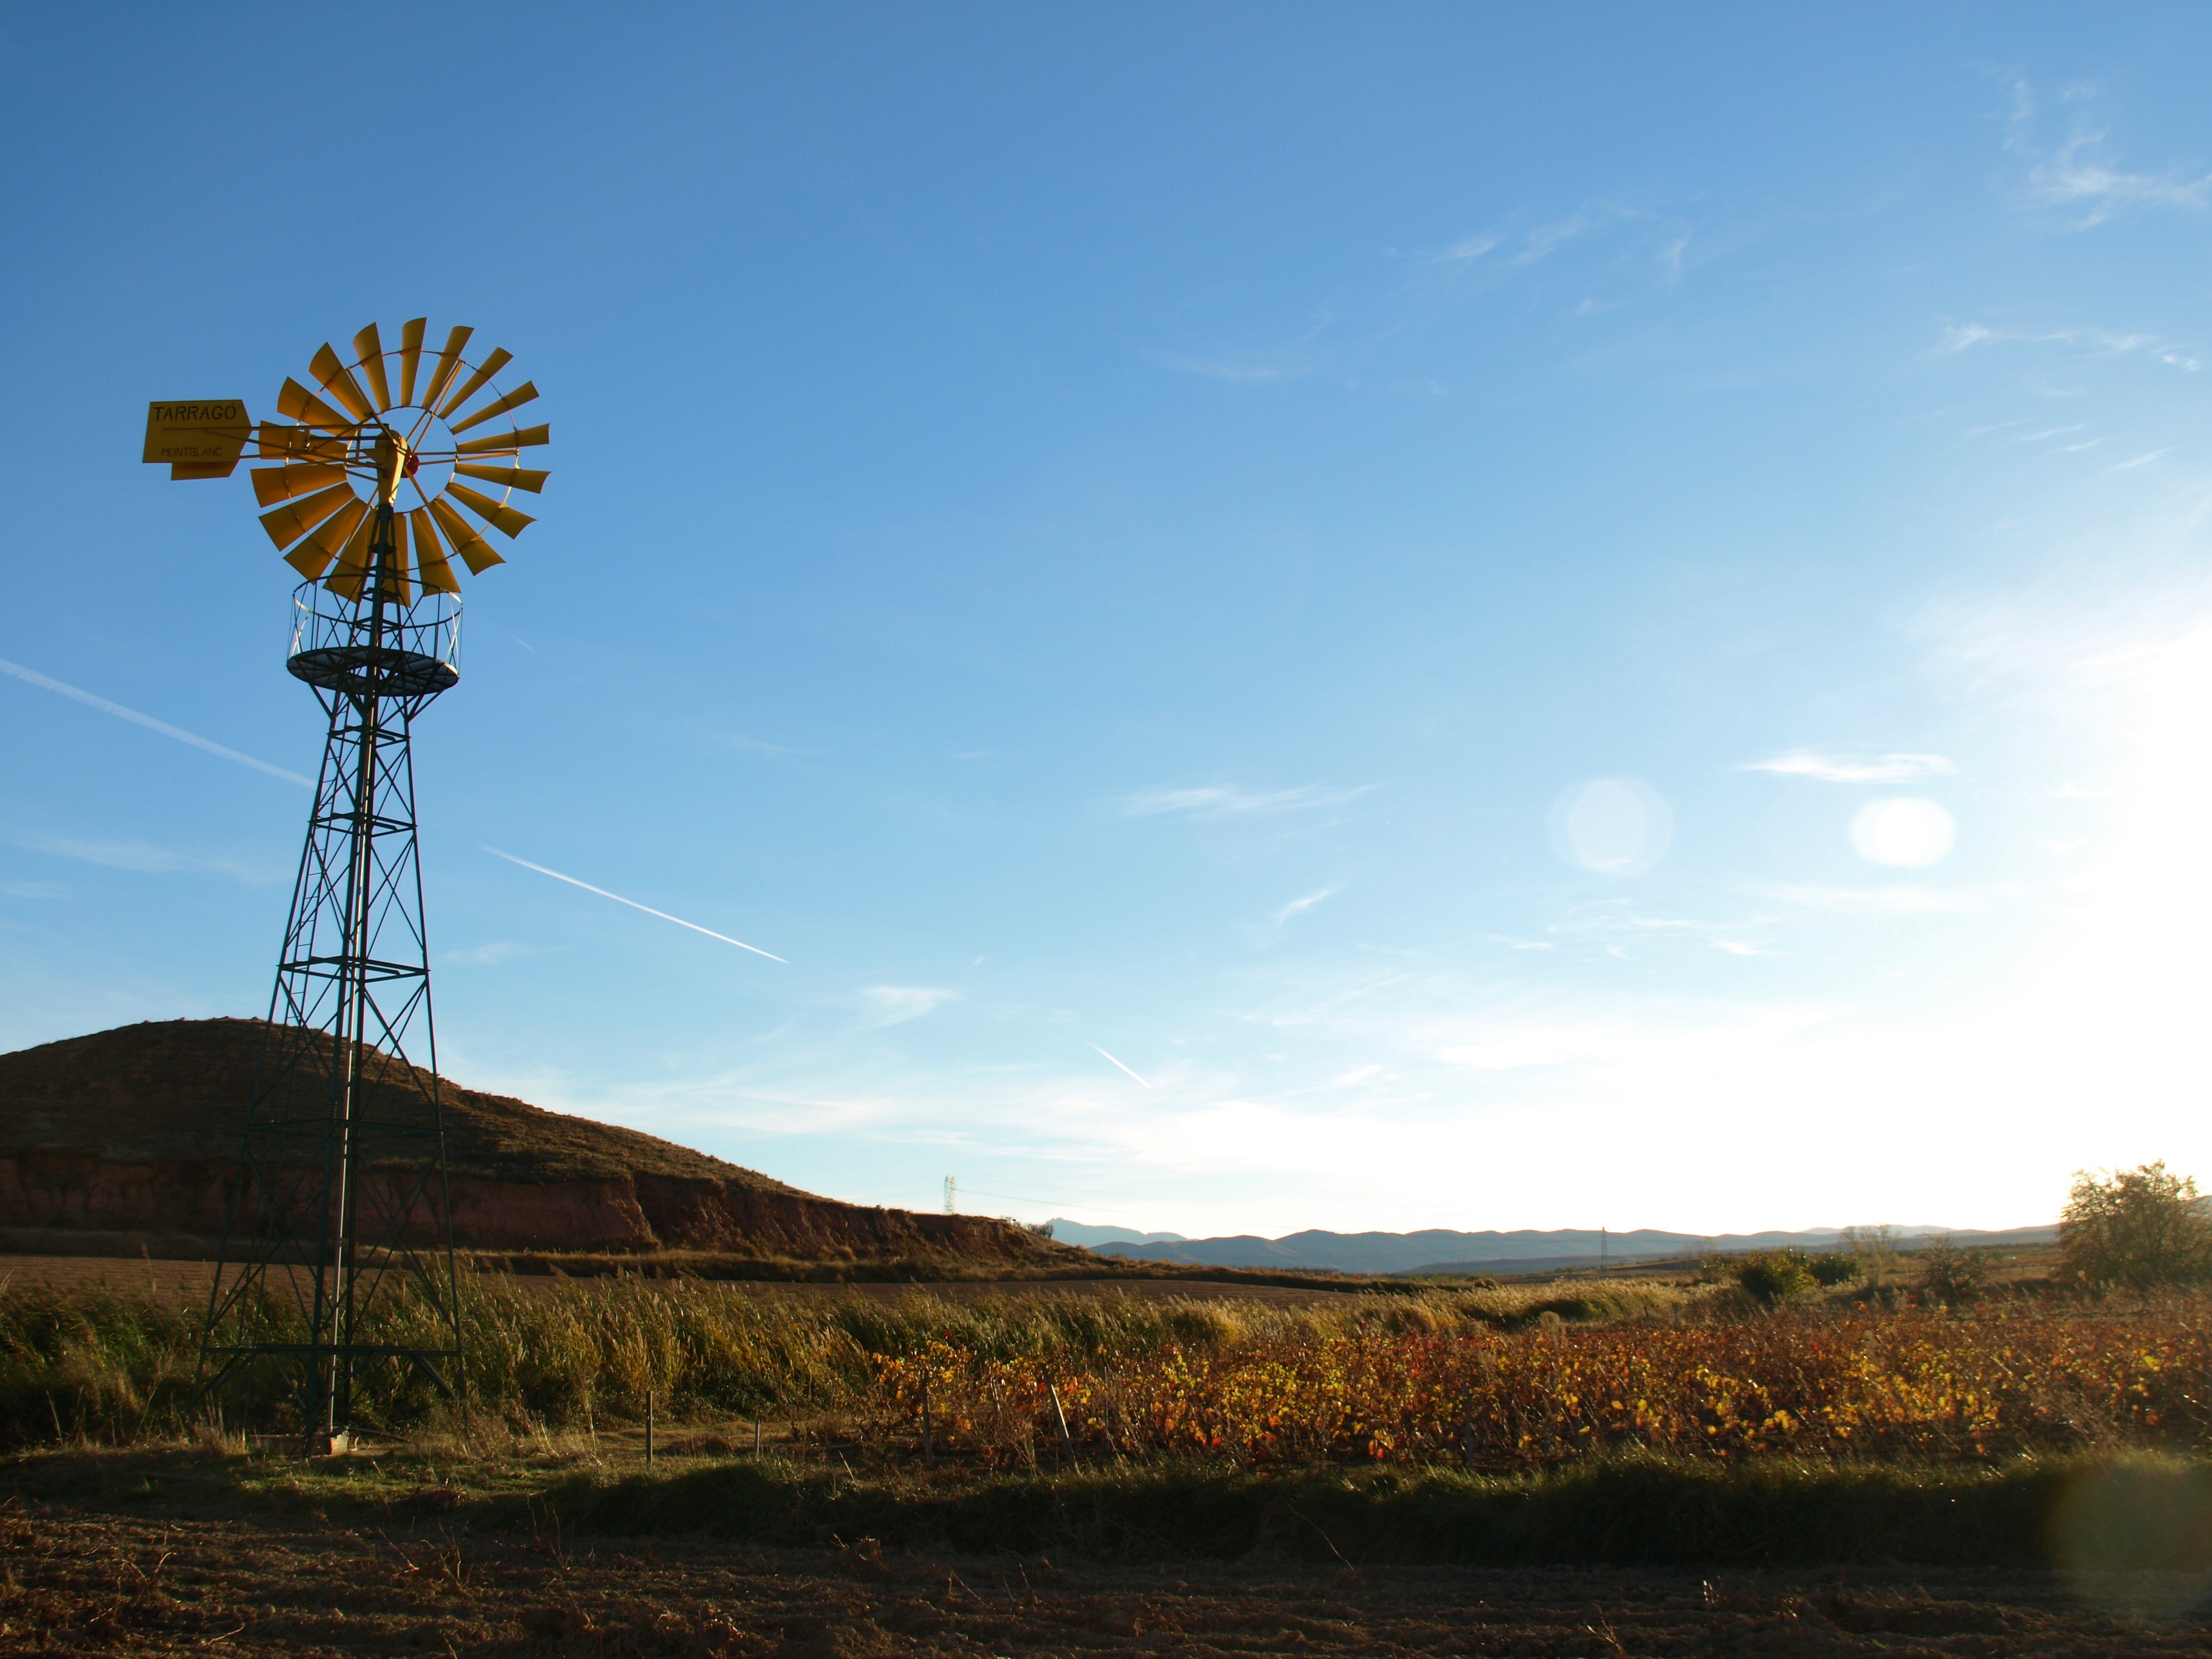
sea, sky, field, windmill, wind, reflection, tower, well, irrigation, atmosphere of earth